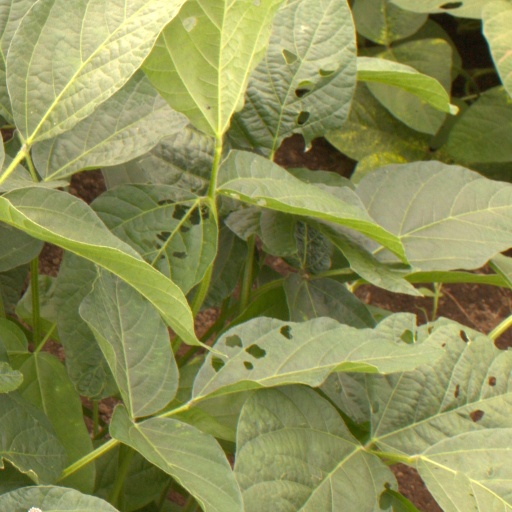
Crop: soybean